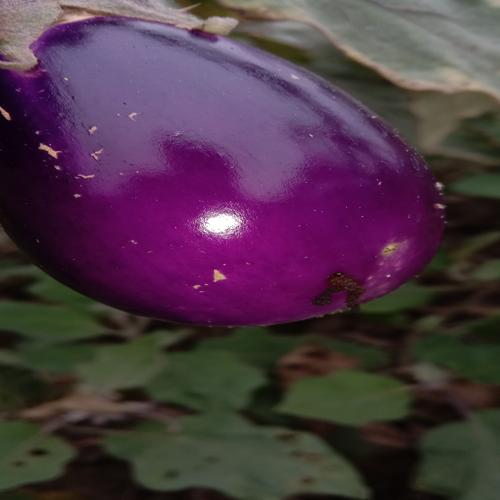
Label: Shoot and Fruit Borer